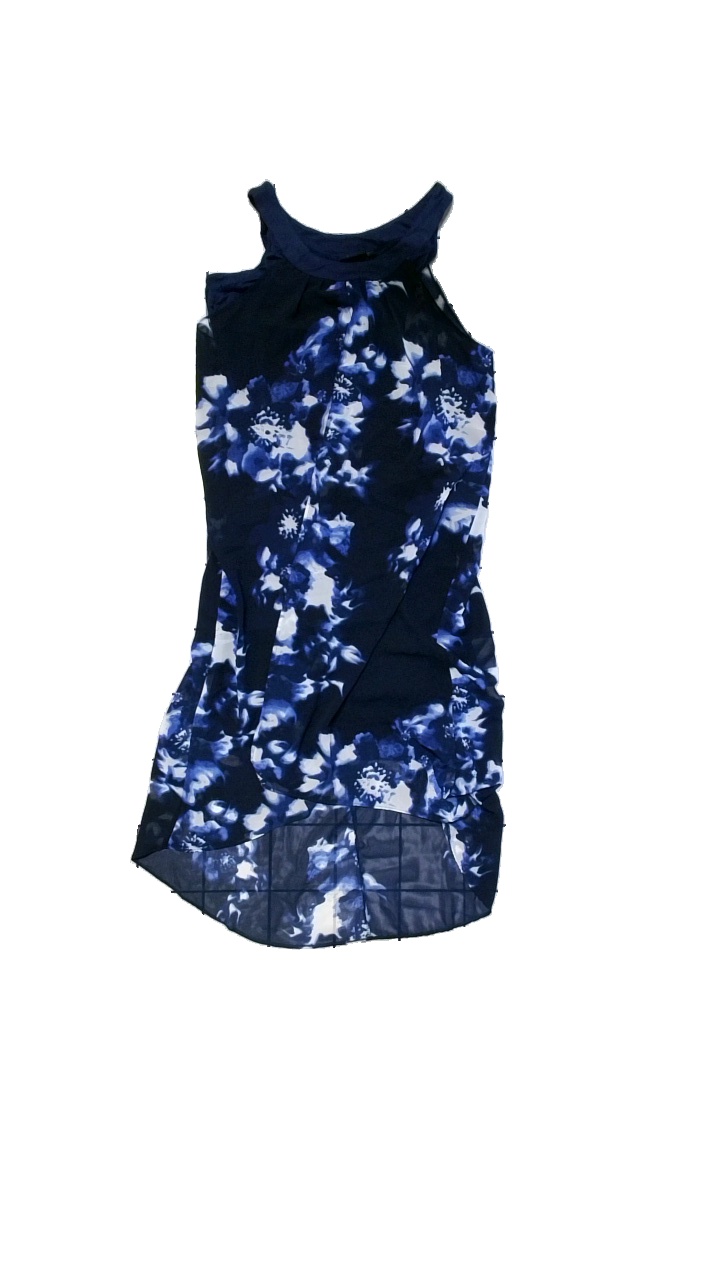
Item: Dress (Ladies)
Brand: Cellbes
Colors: Blue, White, Multicolor
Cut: Regular
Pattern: Floral print
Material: Shell: 100% polyester. Lining: 95% viscose, 5% elastane
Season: Summer
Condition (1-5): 4
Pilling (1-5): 4
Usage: Reuse
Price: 50-100